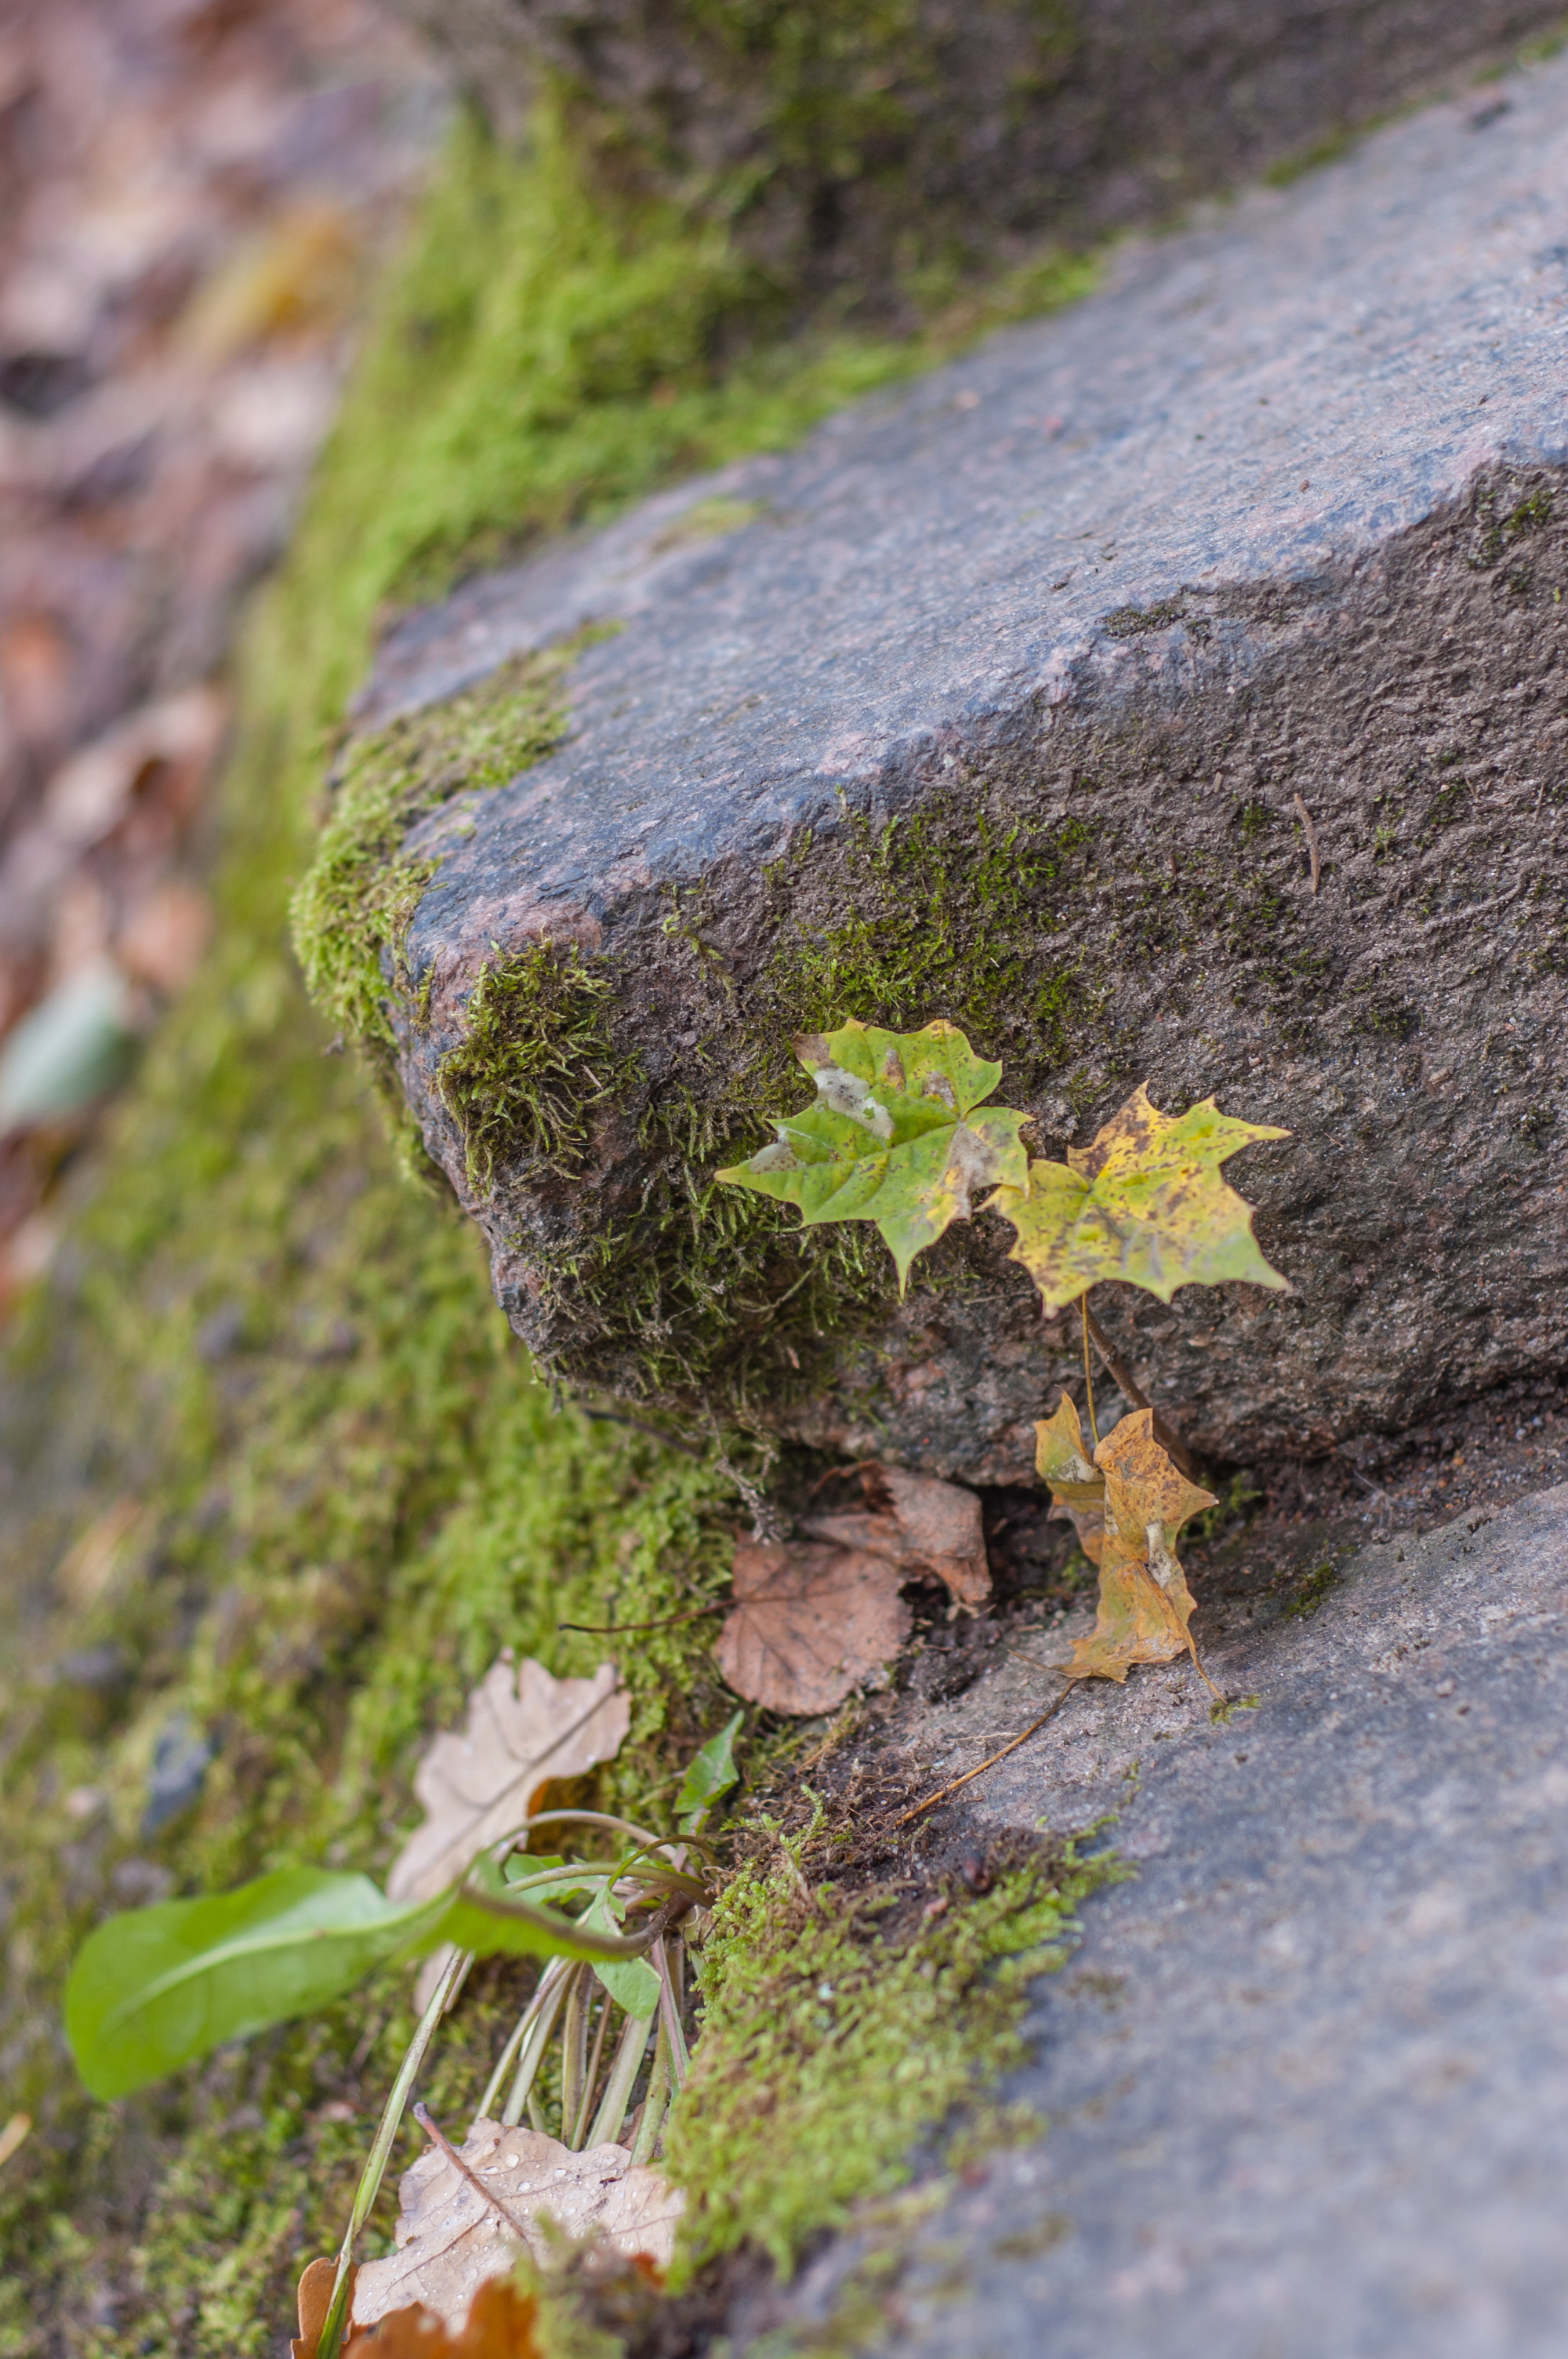
image, non vascular land plant, moss, leaf, wilderness, plant, grass, trunk, rock, organism, geology, tree, fungus, soil, antarctic flora, vascular plant, forest, photography, wood, groundcover, plant stem, liverwort, flower, autumn